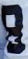
Number: 8